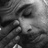
Emotion: sad